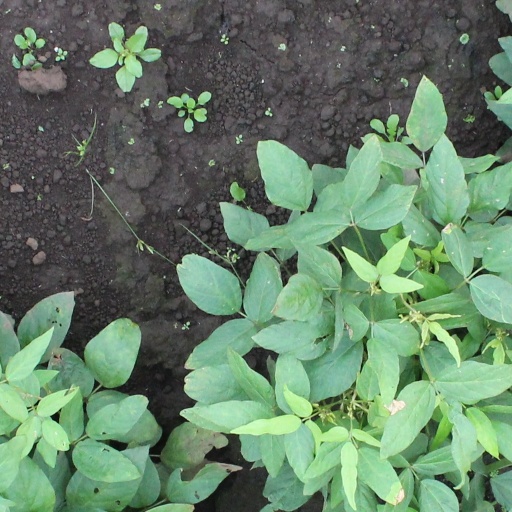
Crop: soybean